Tongzhou, Beijing

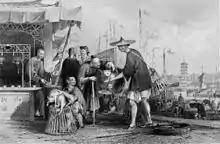
"Cat-merchants and tea-delears at Tongzhou", late 18th century

Tongzhou was founded in 195 BC during the Western Han dynasty under the name of Lu (路) County, although there is evidence for human settlement in the Neolithic. At the start of the Eastern Han dynasty the character Lu by which it was known was altered by the addition of a water radical to become Lu (潞). In 1151 under the Jin dynasty Lu County was renamed Tongzhou, roughly meaning 'the place for passing through', in recognition of its importance as the land and water approach to Beijing.